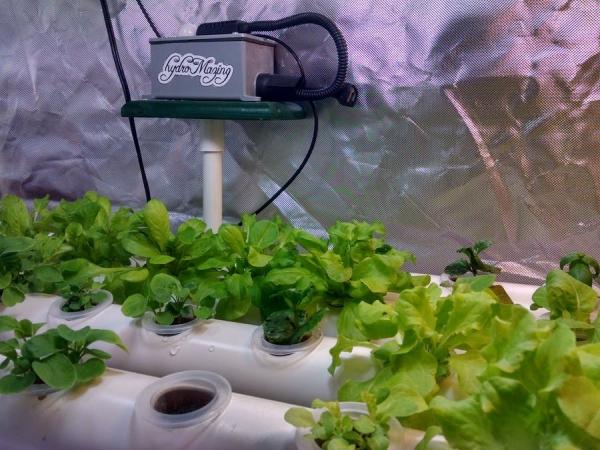
Mbogamboga kadhaa zenye rangi ya kijani kibichi zilizooteshwa kwa mfumo wa kisasa wa kilimo, ambao unatumia maji yenye virutubisho kuotesha mimea mbalimbali, maji haya yanakua na virutubisho sawasawa na udongo wenye rutuba.